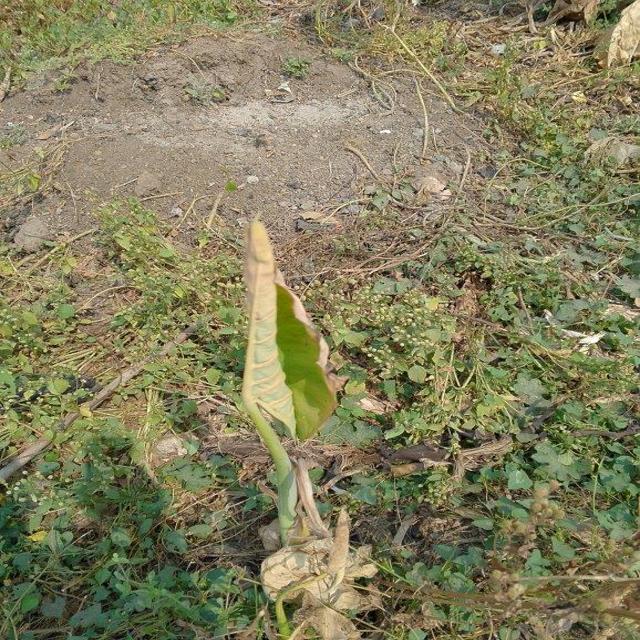
Label: Late_Blight